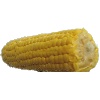
Label: corn